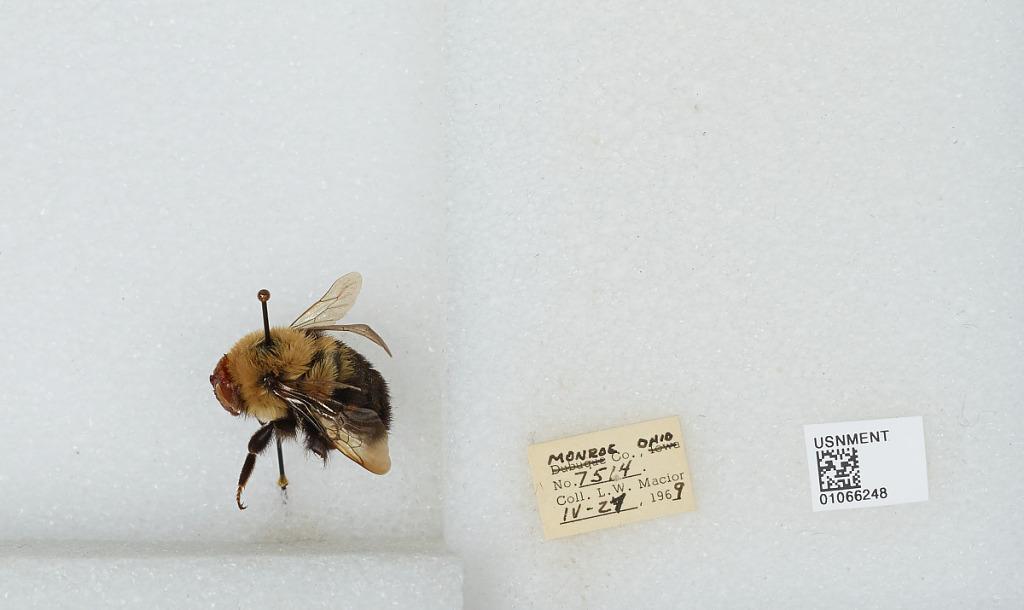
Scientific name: Bombus (Pyrobombus) bimaculatus Cresson
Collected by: L. Macior
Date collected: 1969-4-27
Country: United States
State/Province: Ohio
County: Monroe
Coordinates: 39.73, -81.08